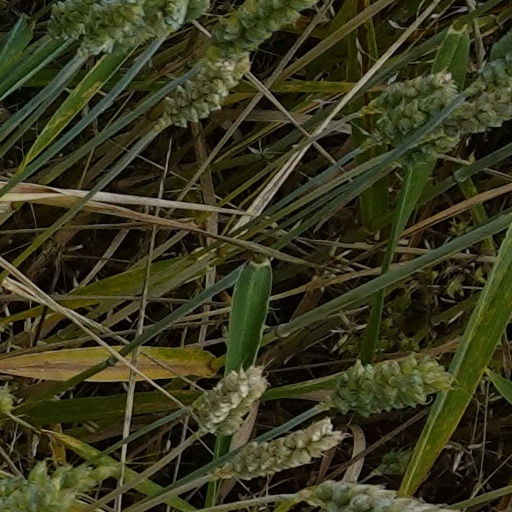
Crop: wheat